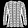
Label: T - shirt / top